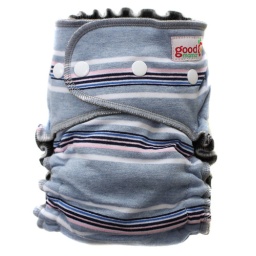
Mist is serged in hazy gray, snapped in cloud white, and has a cool black cotton velour inside.